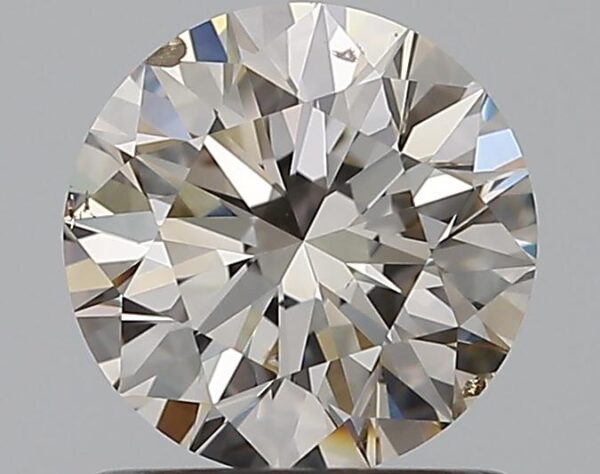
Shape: round
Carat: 1.02
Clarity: SI1
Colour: K
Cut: EX
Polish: EX
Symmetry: EX
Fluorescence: N
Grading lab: GIA
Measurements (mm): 6.41 x 6.44 x 4.01